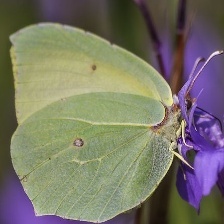
Species: CLEOPATRA
Butterfly family (ImageNet category): sulphur_butterfly